Carl Michael Bellman

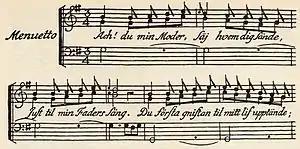
The start of Fredman's Epistle No. 23, "Alas, thou my mother". To a graceful minuet tune, Fredman, lying drunk in the gutter outside the Crawl-in tavern, "a summer night in the year 1768", blames his mother for his conception; but a morning visit to the tavern revives his spirits.

Bellman mostly played the cittern, becoming the most famous player of this instrument in Sweden. His portrait by Per Krafft shows him playing an oval instrument with twelve strings, arranged as six pairs. His first songs were "parody songs", a common form of entertainment at the time.